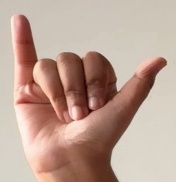
ASL sign: Y